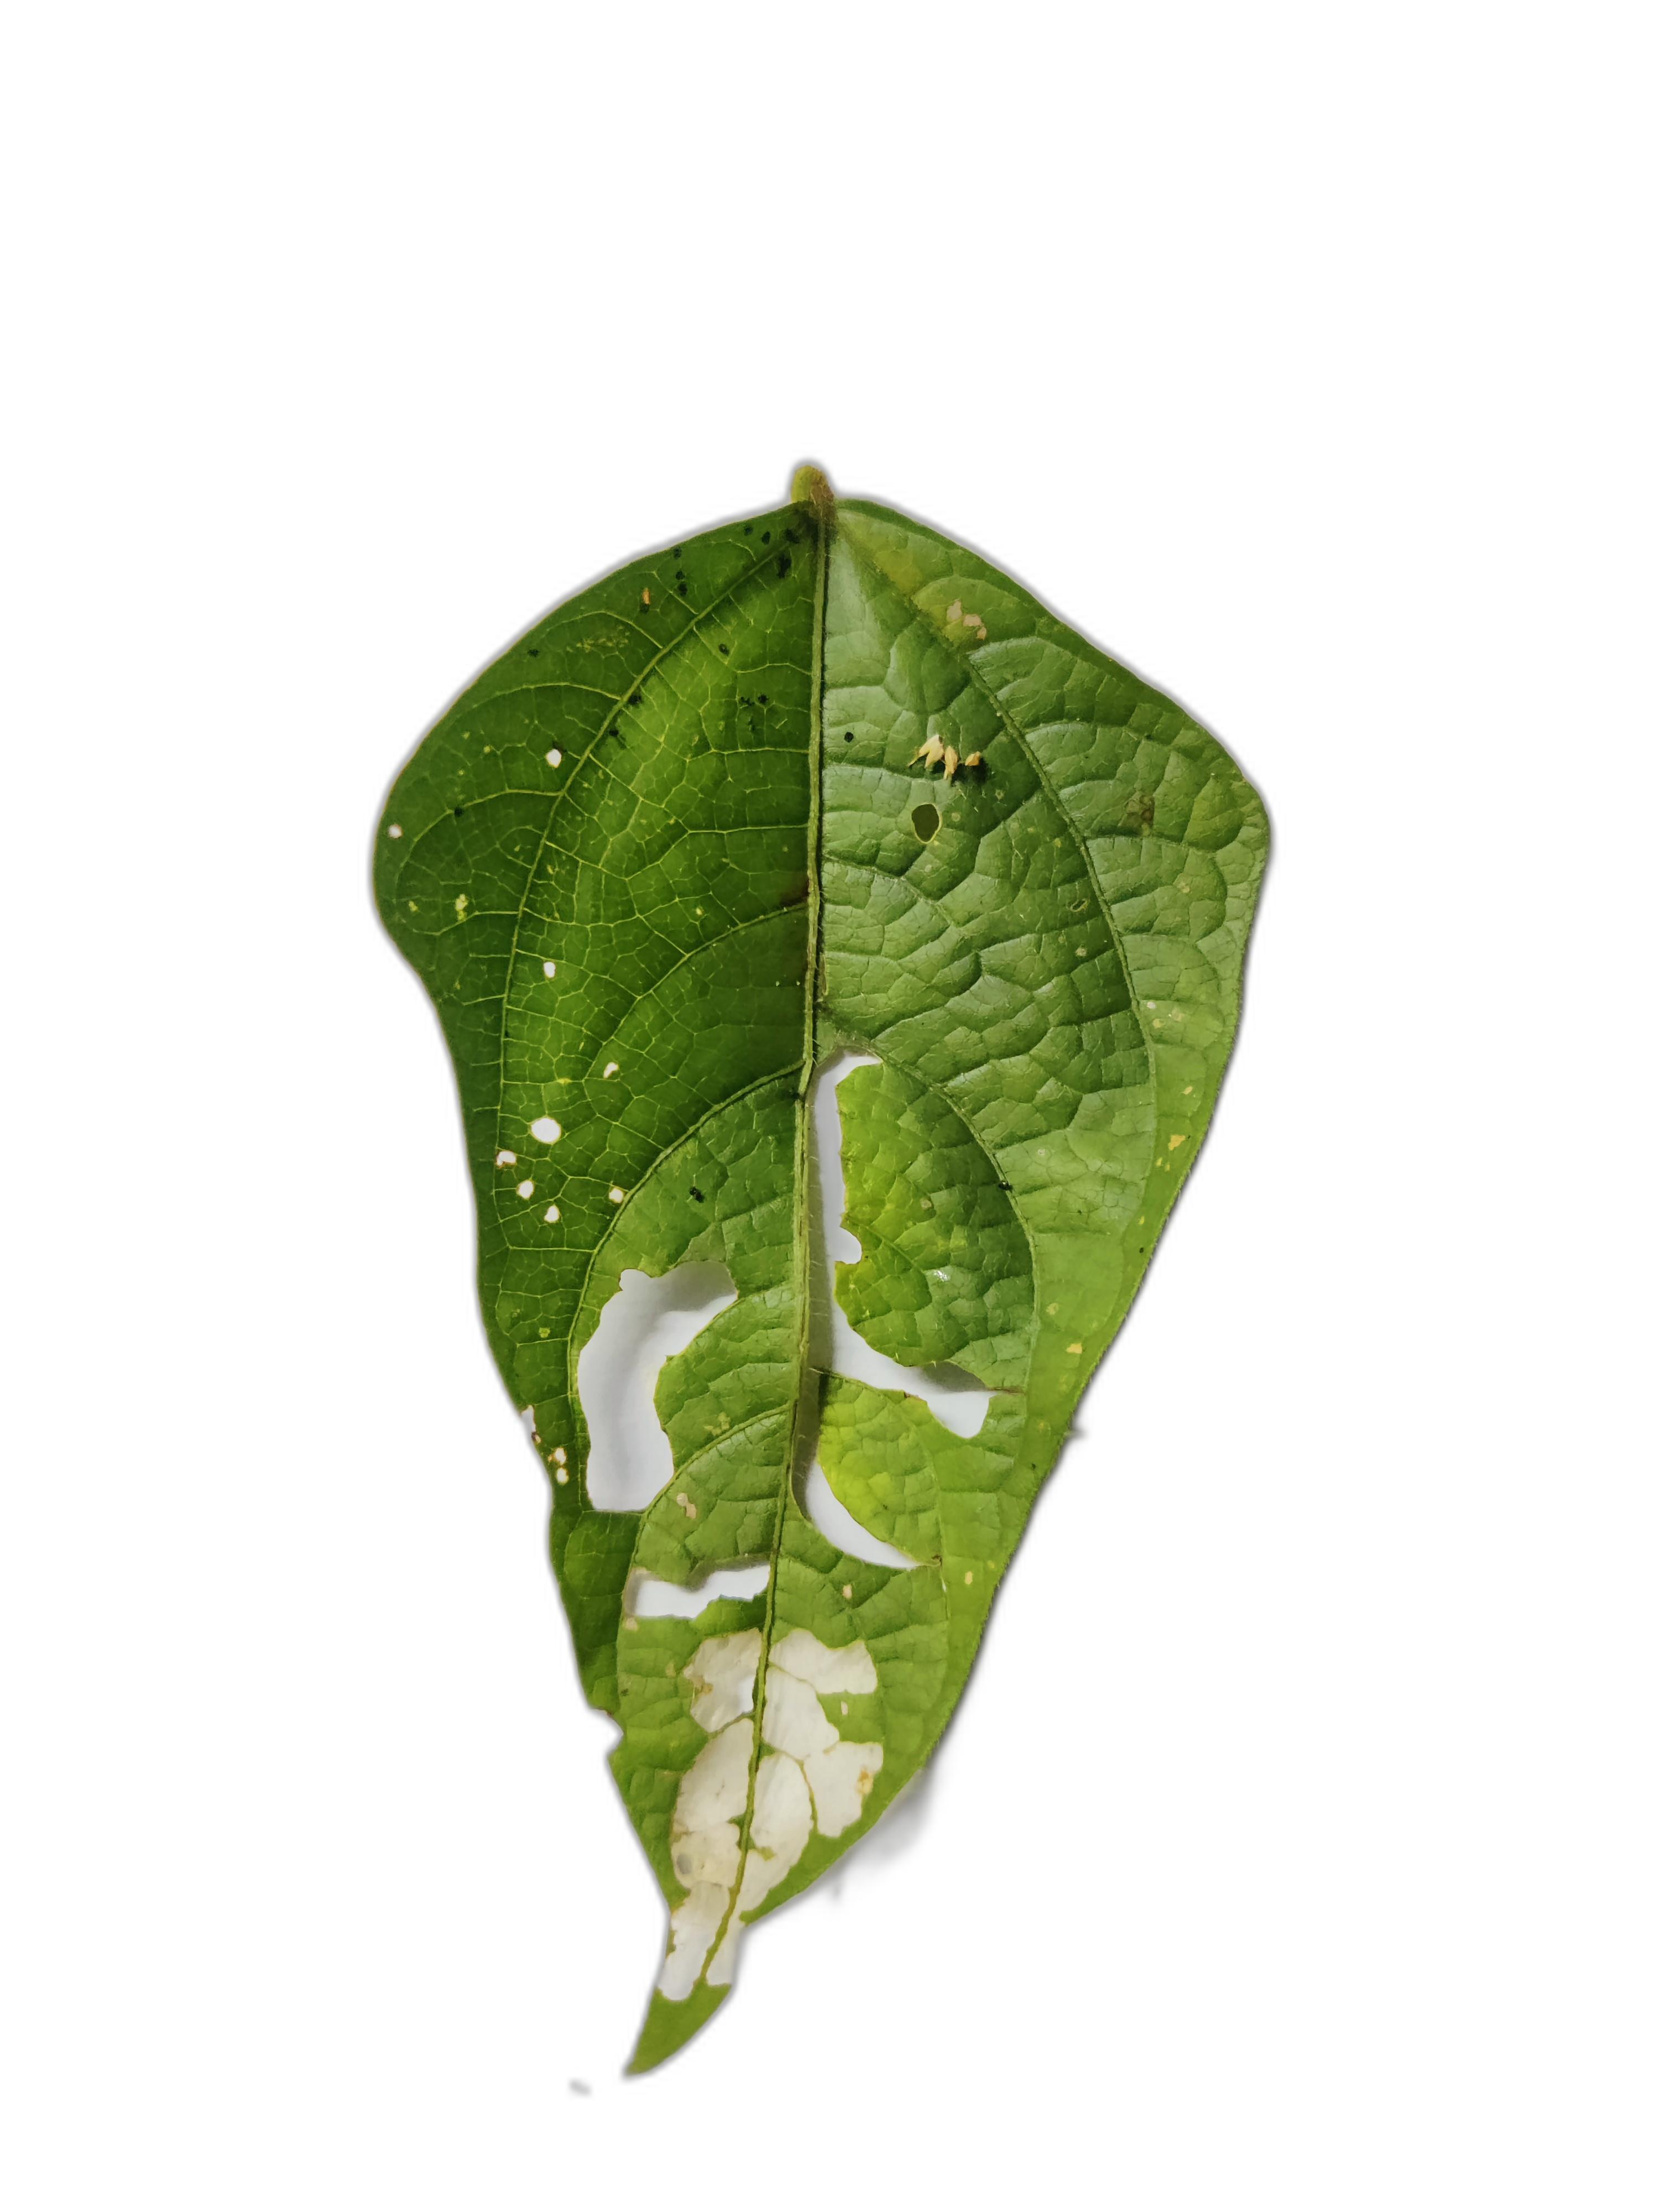
Label: Insect